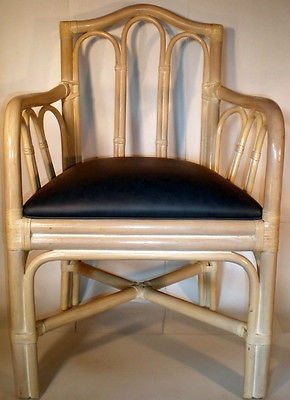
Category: chair